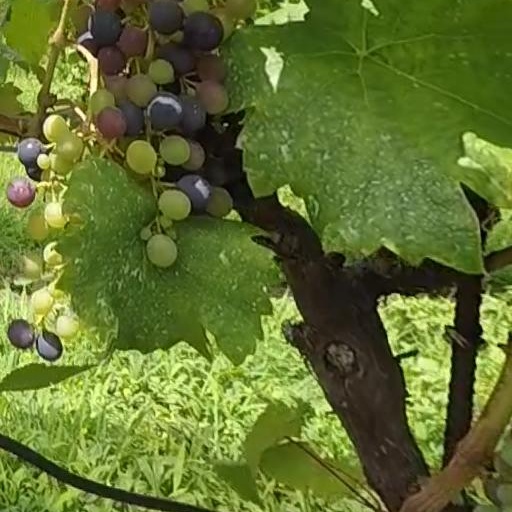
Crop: grape